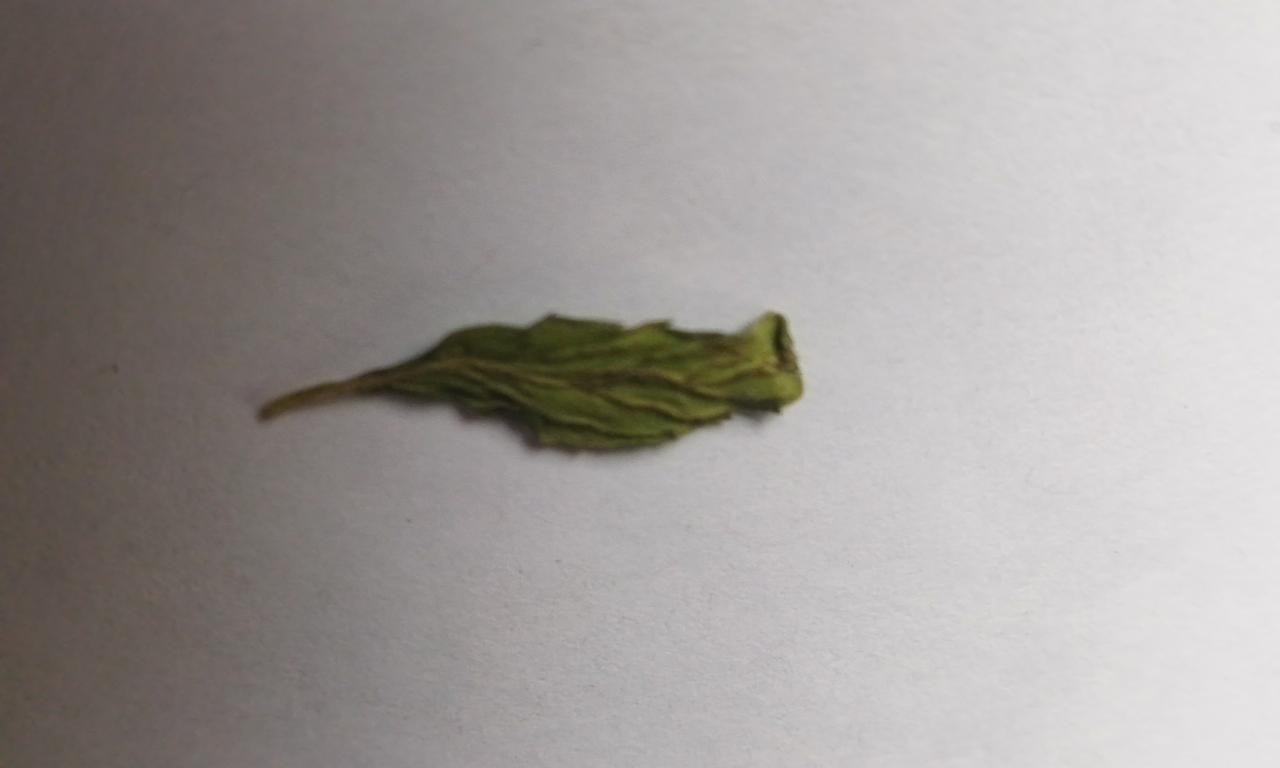
Label: Dried